Chavdar, Sofia Province

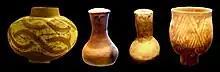
Neolithic Chavdar Culture, polychromatic and anthropomorphic pottery, 6200-5400 B.C., Bulgaria

Early Neolithic village of Chavdar is isochronous to Karanovo I and II Neolithic sites which are dated about 6200 BC. The artifact findings are also similar to Kremikovtsi Neolithic village findings. "Early Neolithic culture Kremikovtsi—Chavdar" is the earliest Neolithic culture in the Sofia Plain and the sub-Balkan Basin. This culture artifacts have played important role in periodization of the prehistoric time in Bulgaria and the region.